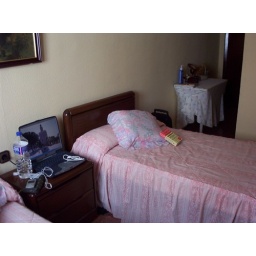
My bed in Seville (and my laptop before it crapped out on me)